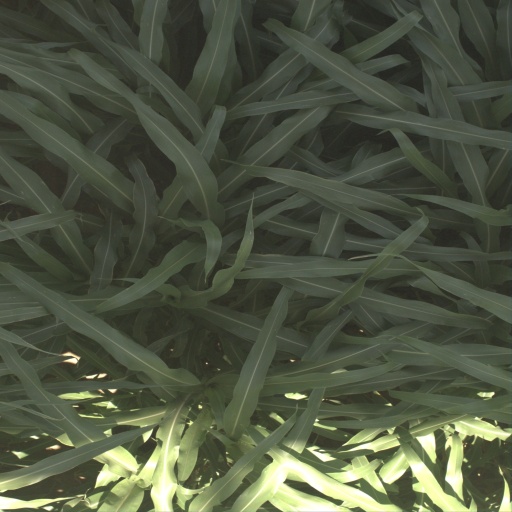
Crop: sorghum